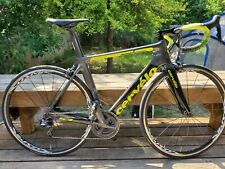
Vehicle type: Bikes